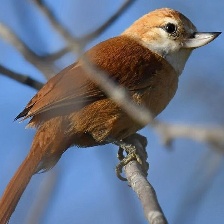
Species: GREAT XENOPS
Scientific name: MEGAXENOPS PARNAGUAE